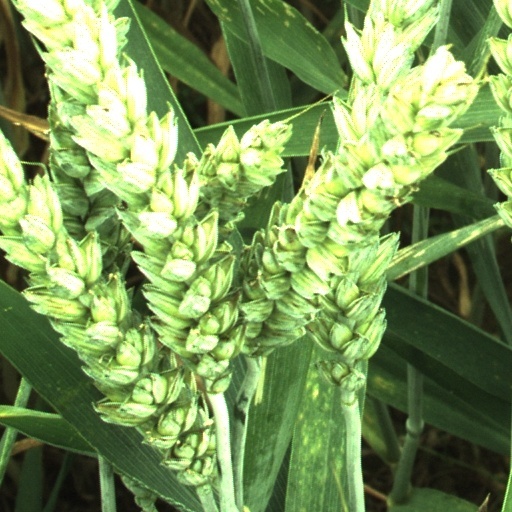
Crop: wheat